Buddhism in Sri Lanka

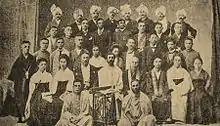
Dharmapala (seated centre) with other international members of the Mahabodhi Society, Calcutta

In 1795–1796, the Dutch territories in Sri Lanka came under the control of the British East India Company. In 1815 a British army conquered a politically divided Kandy and deposed the Sinhalese king. The British retained Sri Lanka until 1948 (though it remained a dominion until 1972). The initial treaty of surrender, the Kandyan Convention, stated that the Buddhist religion would be protected and maintained.